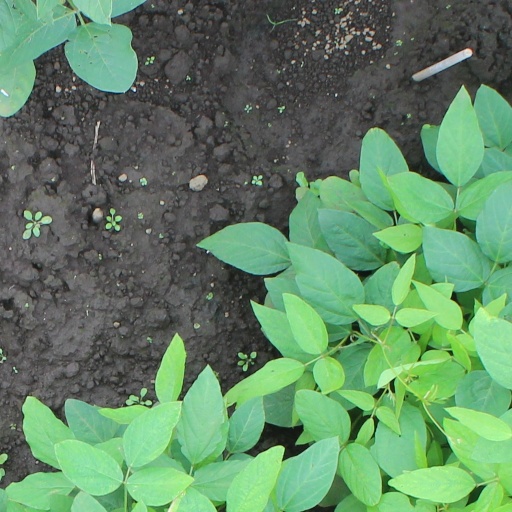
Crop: soybean